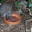
Label: porcupine